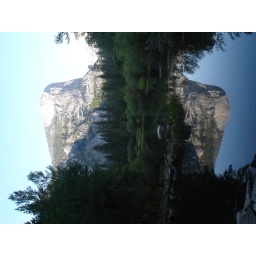
Mirror image of mountain in lake